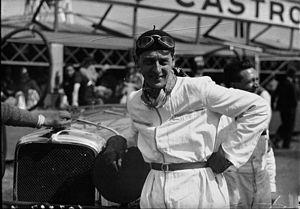
Le prince Nicolae de Hohenzollern ou de Roumanie, né le 18 août 1903 à Sinaia et mort le 9 juillet 1978 à Madrid, est un membre de la famille royale de Roumanie. Il est régent de Roumanie du 20 juillet 1927 au 8 juin 1930 pendant la minorité de son neveu, le roi Michel Iᵉʳ.